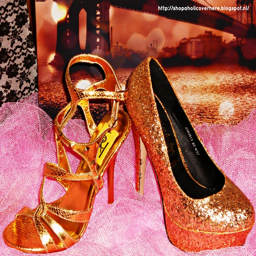
confessions of this shopaholic entire shoe collection